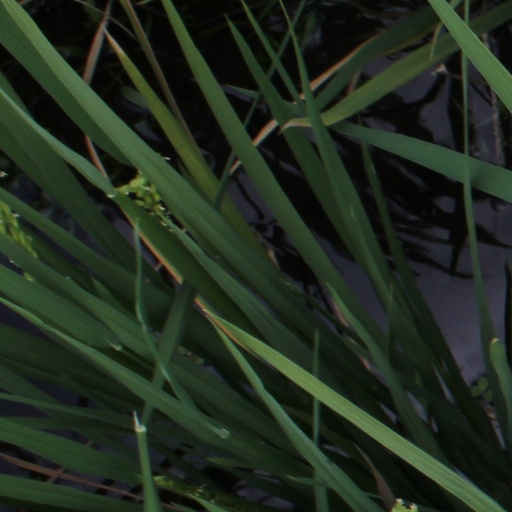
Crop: rice